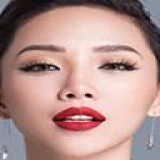
ca sĩ Tóc Tiên